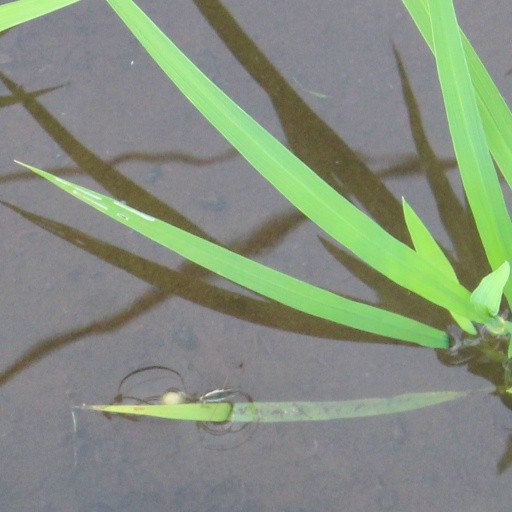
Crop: rice